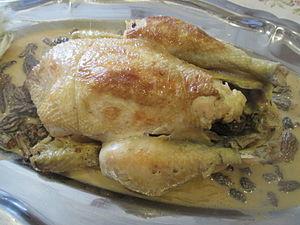
Poularde de Bresse aux morilles
La poularde est une poulette domestique qui n'a pas encore pondu, castrée, engraissée par une nourriture riche de céréales et de produits laitiers. Les filets sont longs et larges, les pillons ronds, les muscles infiltrés de graisse donnent une chair fine et fondante.
La cuisine franc-comtoise est une cuisine traditionnelle régionale, qui allie divers produits de Franche-Comté principalement composée de fromages et de charcuteries de salaison et de fumage, issus d'élevage comtois, et de vins du vignoble du Jura, avec pour produits de prédilection le comté, le vin jaune, et les morilles...
La poularde aux morilles est une recette de cuisine traditionnelle de poularde à la crème, au vin jaune, et aux morilles, des repas de fête des cuisine franc-comtoise, et cuisine bressane…